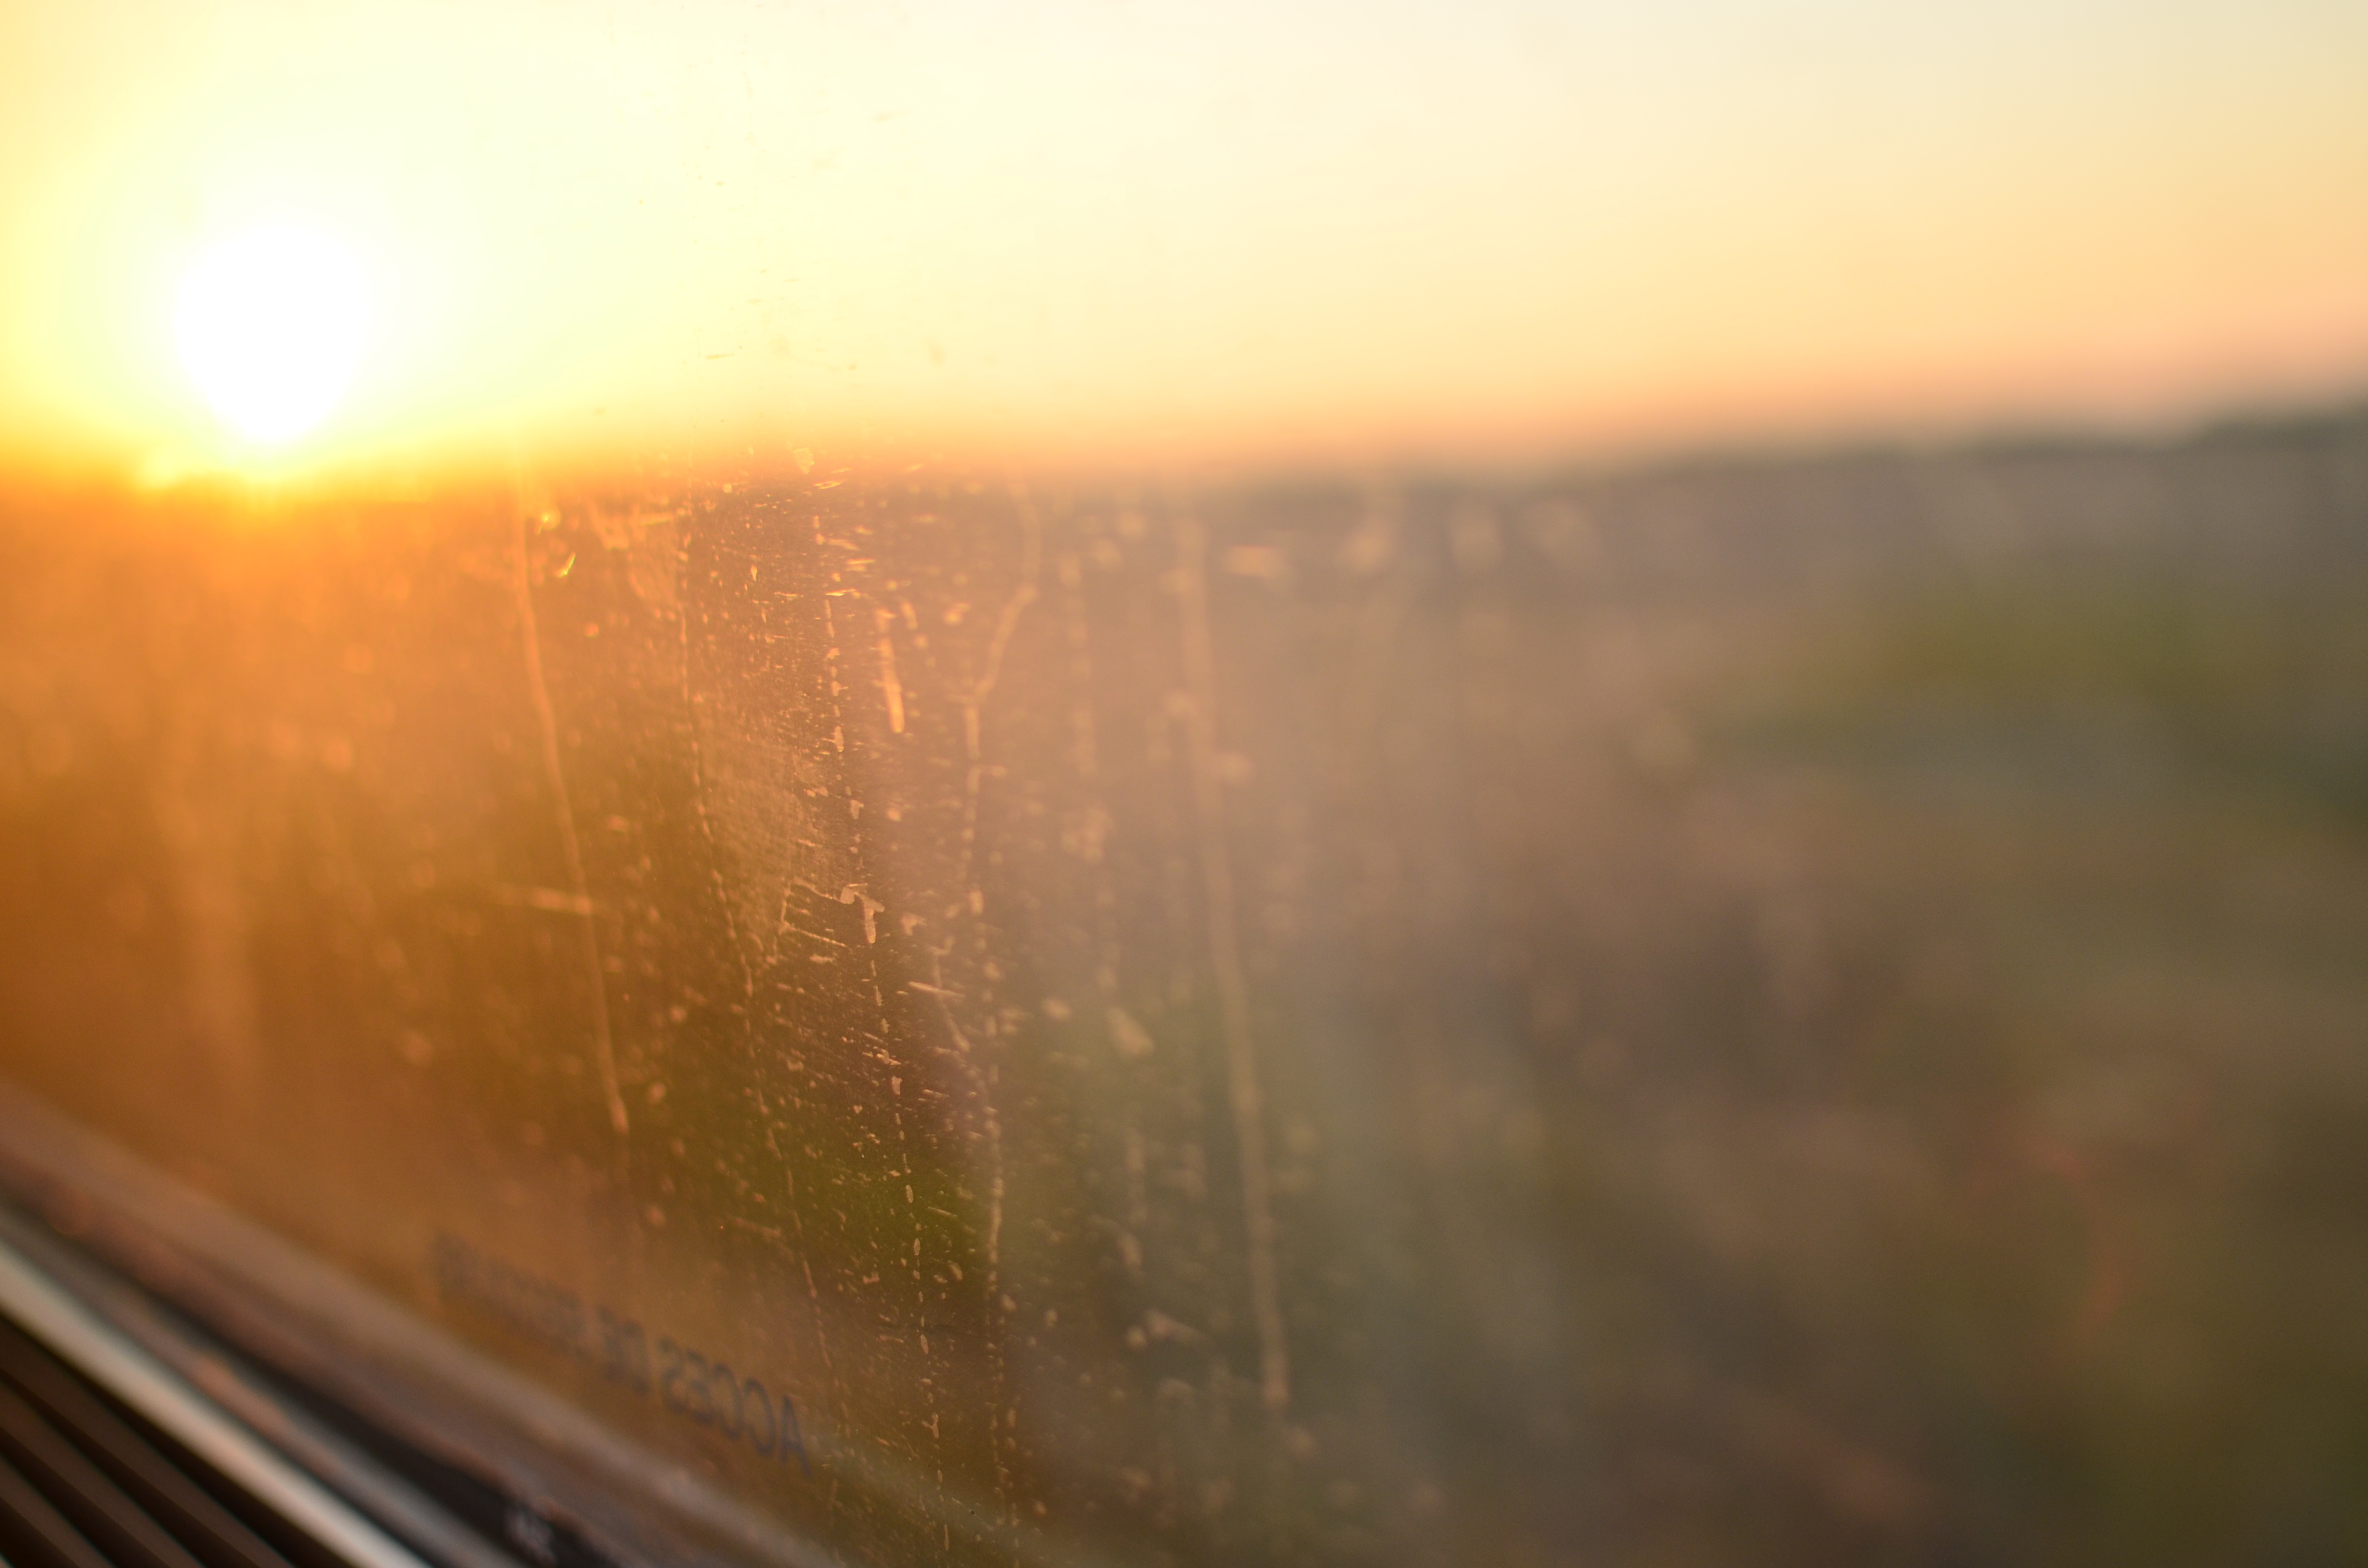
light, cloud, sun, sunrise, sunset, sunlight, morning, dawn, atmosphere, reflection, weather, atmospheric phenomenon, atmosphere of earth